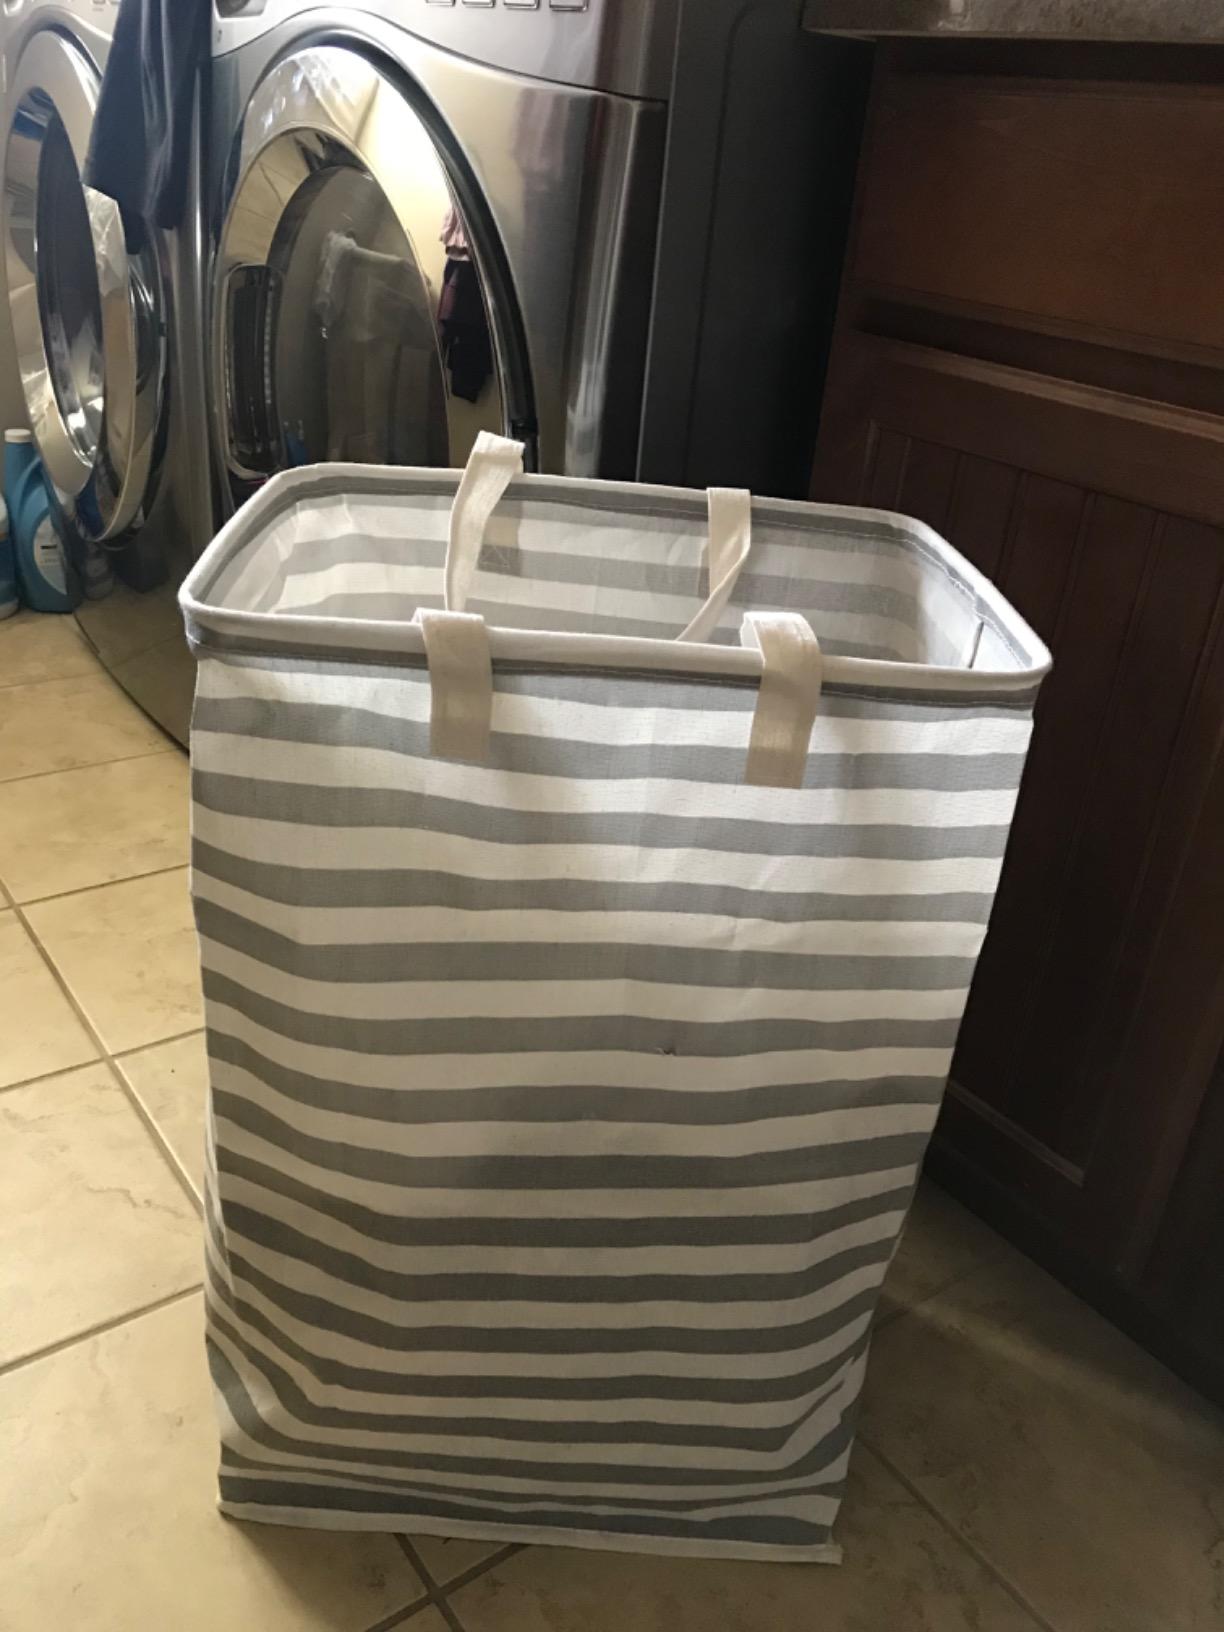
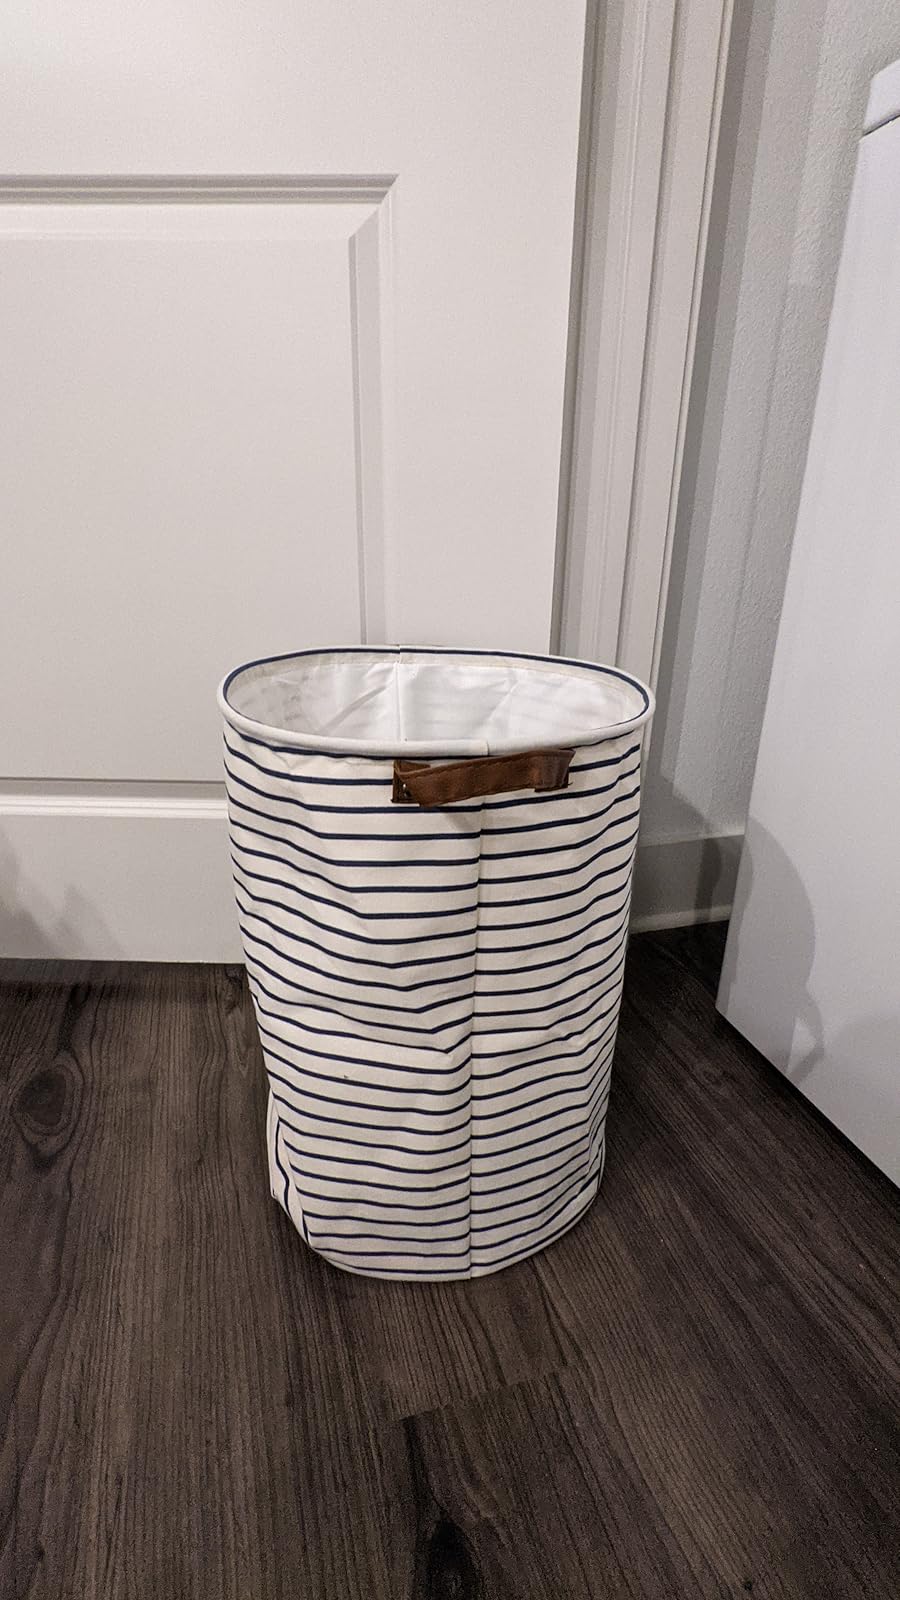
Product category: items_hamper
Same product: no